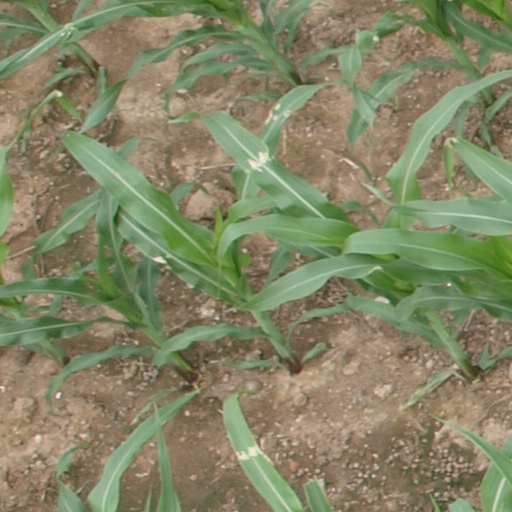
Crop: maize; corn